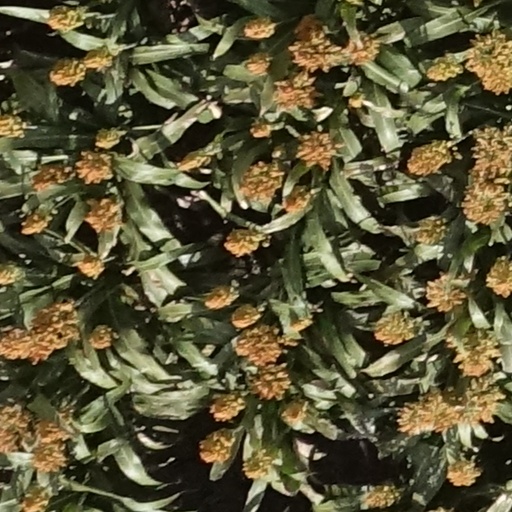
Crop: sorghum